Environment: real
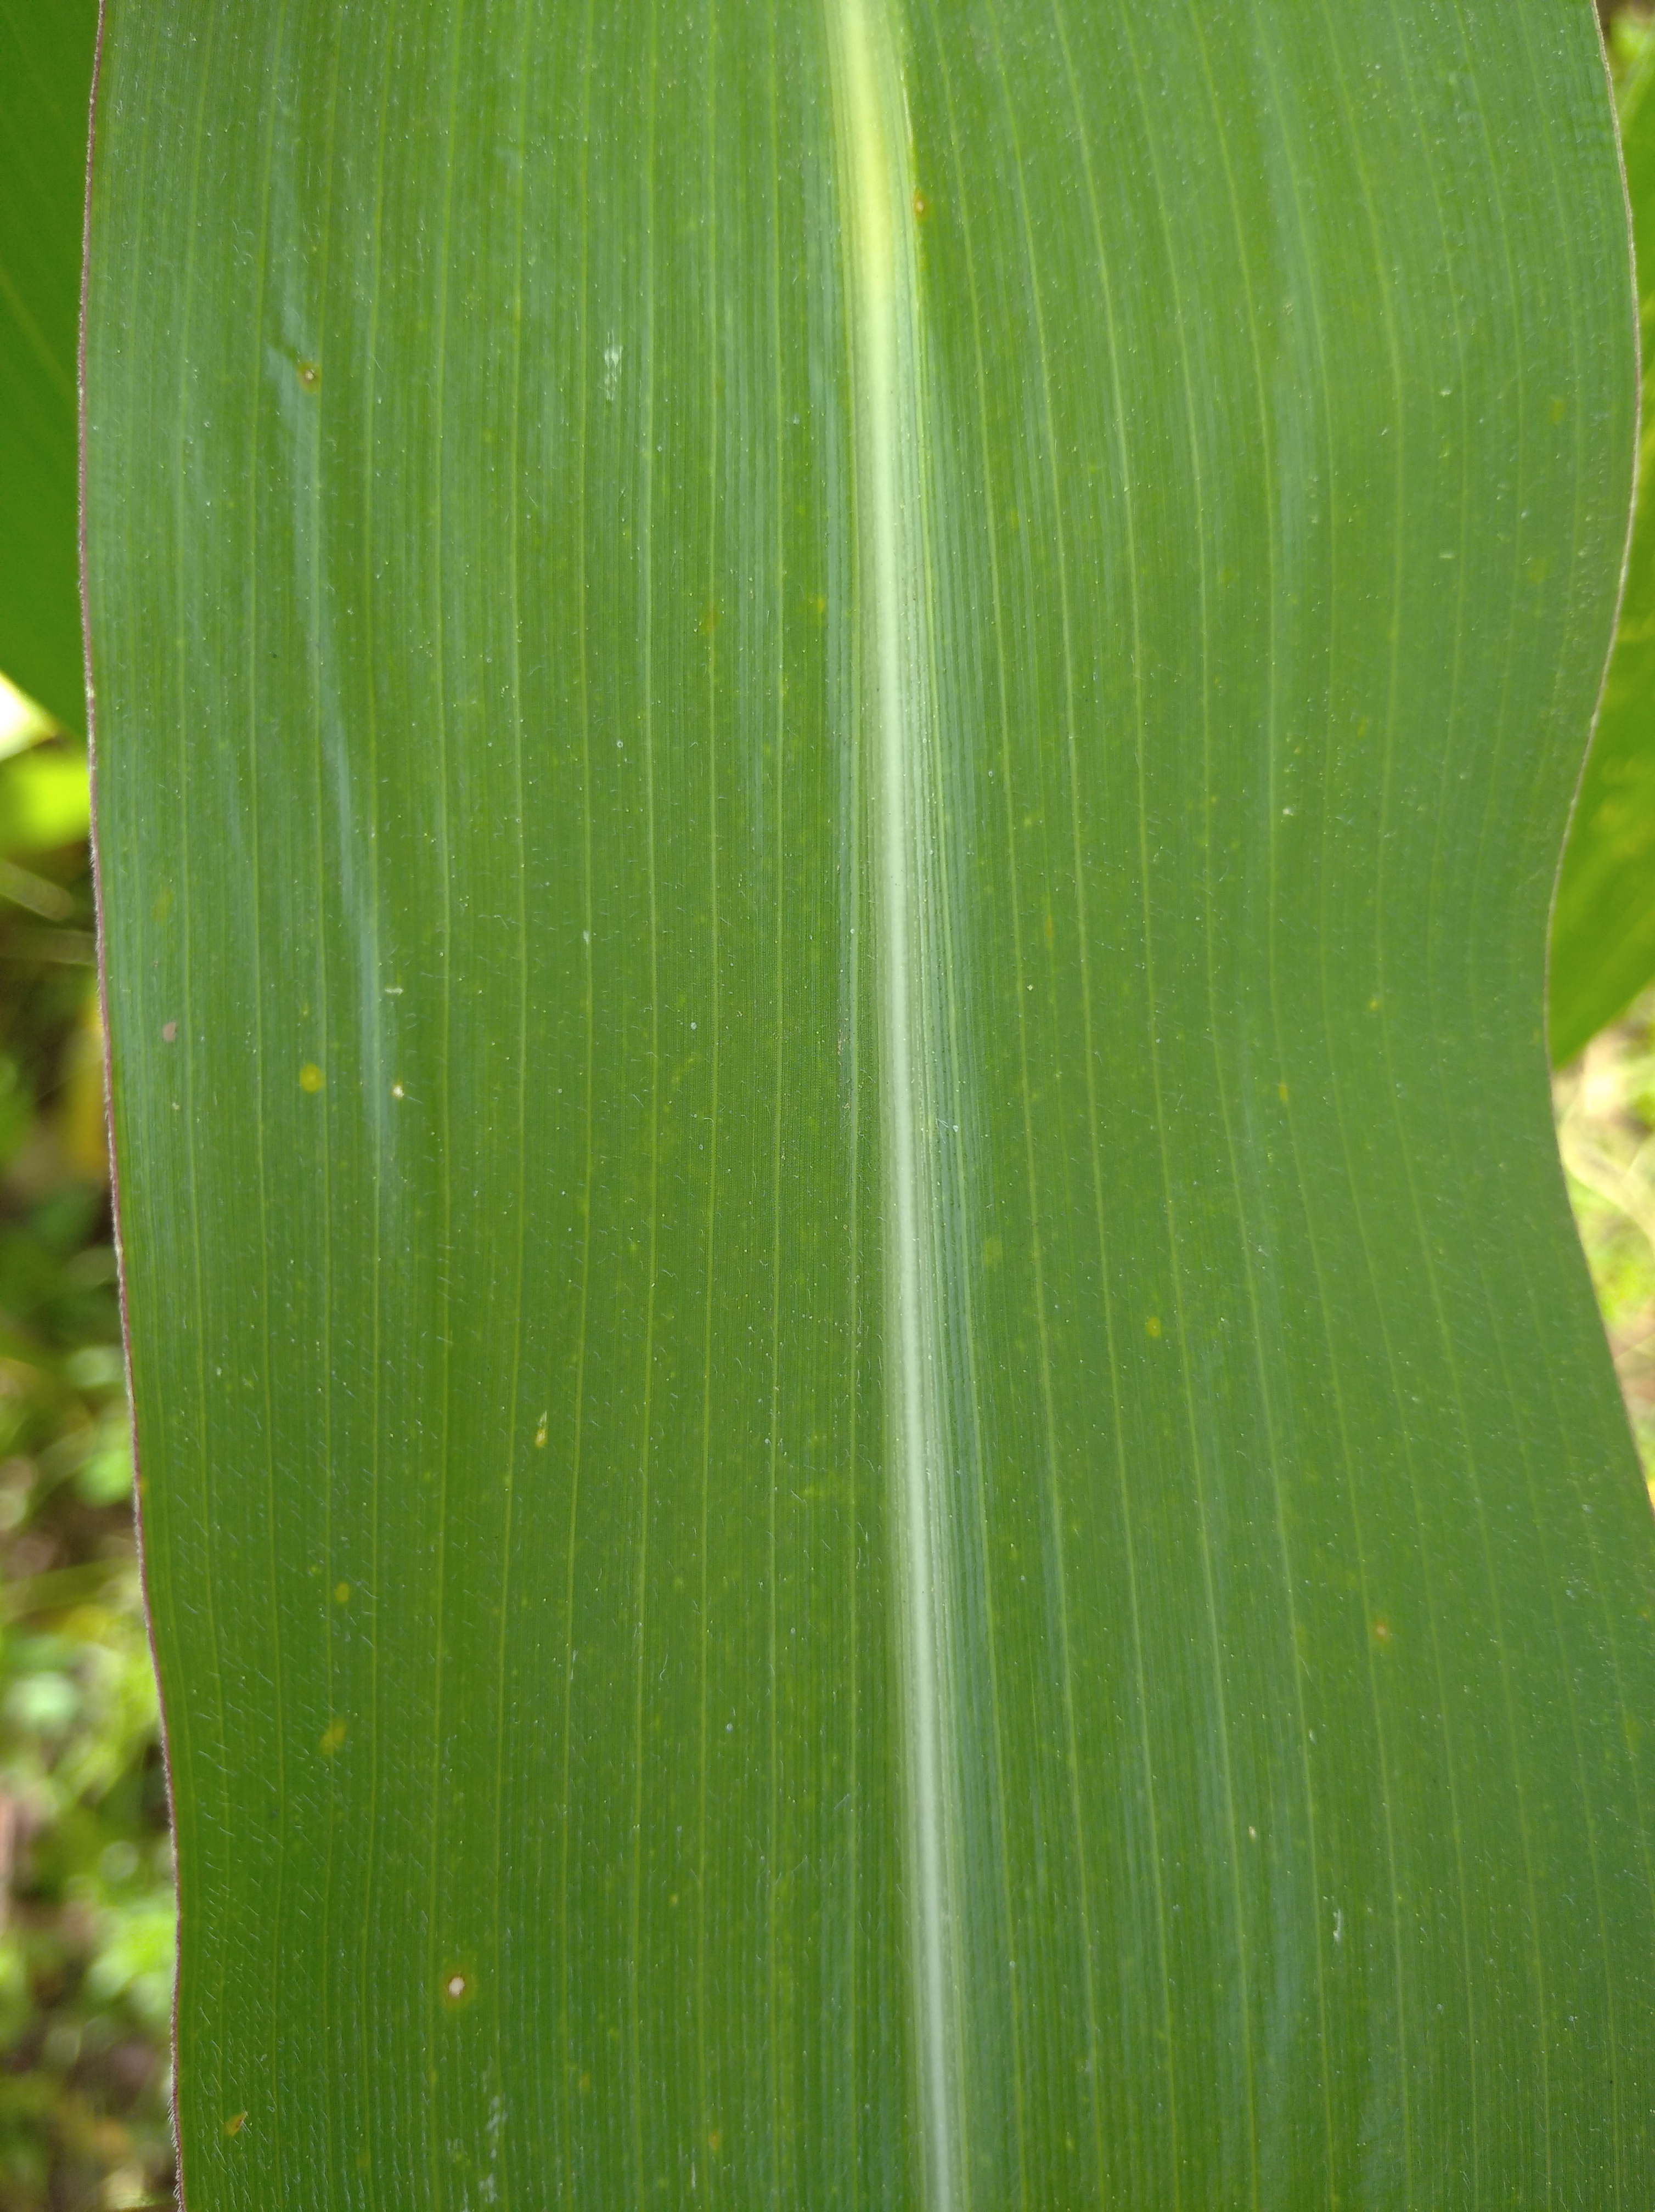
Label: healthy